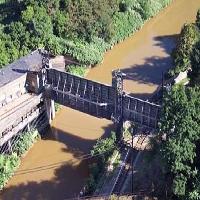
Weather: sun or clear